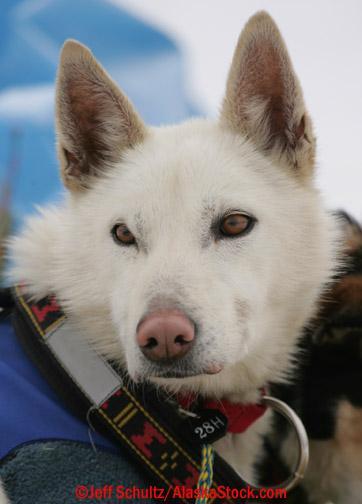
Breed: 209-n000043-dhole